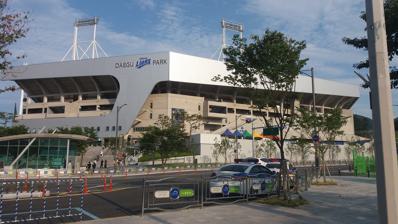
Building: Daegu Samsung Lions Park
Country: South Korea
Year built: 2016
Multi-use stadium in Daegu, South Korea Daegu Samsung Lions Park Location Suseong-gu , Daegu , South Korea Coordinates 35°50′27.3″N 128°40′53.8″E / 35.840917°N 128.681611°E / 35.840917; 128.681611 Owner City of Daegu Capacity 24,000 Field size Left Field – 99.5 metres (326 ft) Left-Center – 123.4 metres (405 ft) Center Field – 122.5 metres (402 ft) Right-Center – 123.4 metres (405 ft) Right Field – 99.5 metres (326 ft) Outfield Wall Height – 3.6 metres (12 ft) Surface Natural grass Construction Broke ground 27 December 2012 Built 2012–2016 Opened 19 March 2016 Construction cost 162 billion won Tenants Samsung Lions (2016–present) The Daegu Samsung Lions Park is a multi-use stadium in Daegu , South Korea. It is used mostly for baseball games and is the home stadium of KBO League club Samsung Lions . The stadium is located adjacent to Suseong Alpha City Station on the Daegu Metro Line 2 References